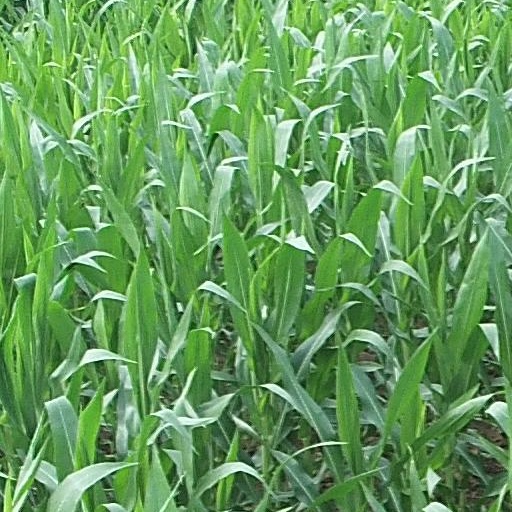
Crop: maize; corn